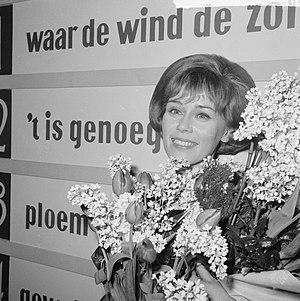
't Is genoeg est une chanson interprétée par la chanteuse néerlandaise Conny Vandenbos, sortie en 1965 en single 45 tours et parue sur l'EP Conny's songfestival.
Les Pays-Bas ont participé au Concours Eurovision de la chanson 1965 le 20 mars à Naples, en Italie. C'est la 10ᵉ participation néerlandaise au Concours Eurovision de la chanson.